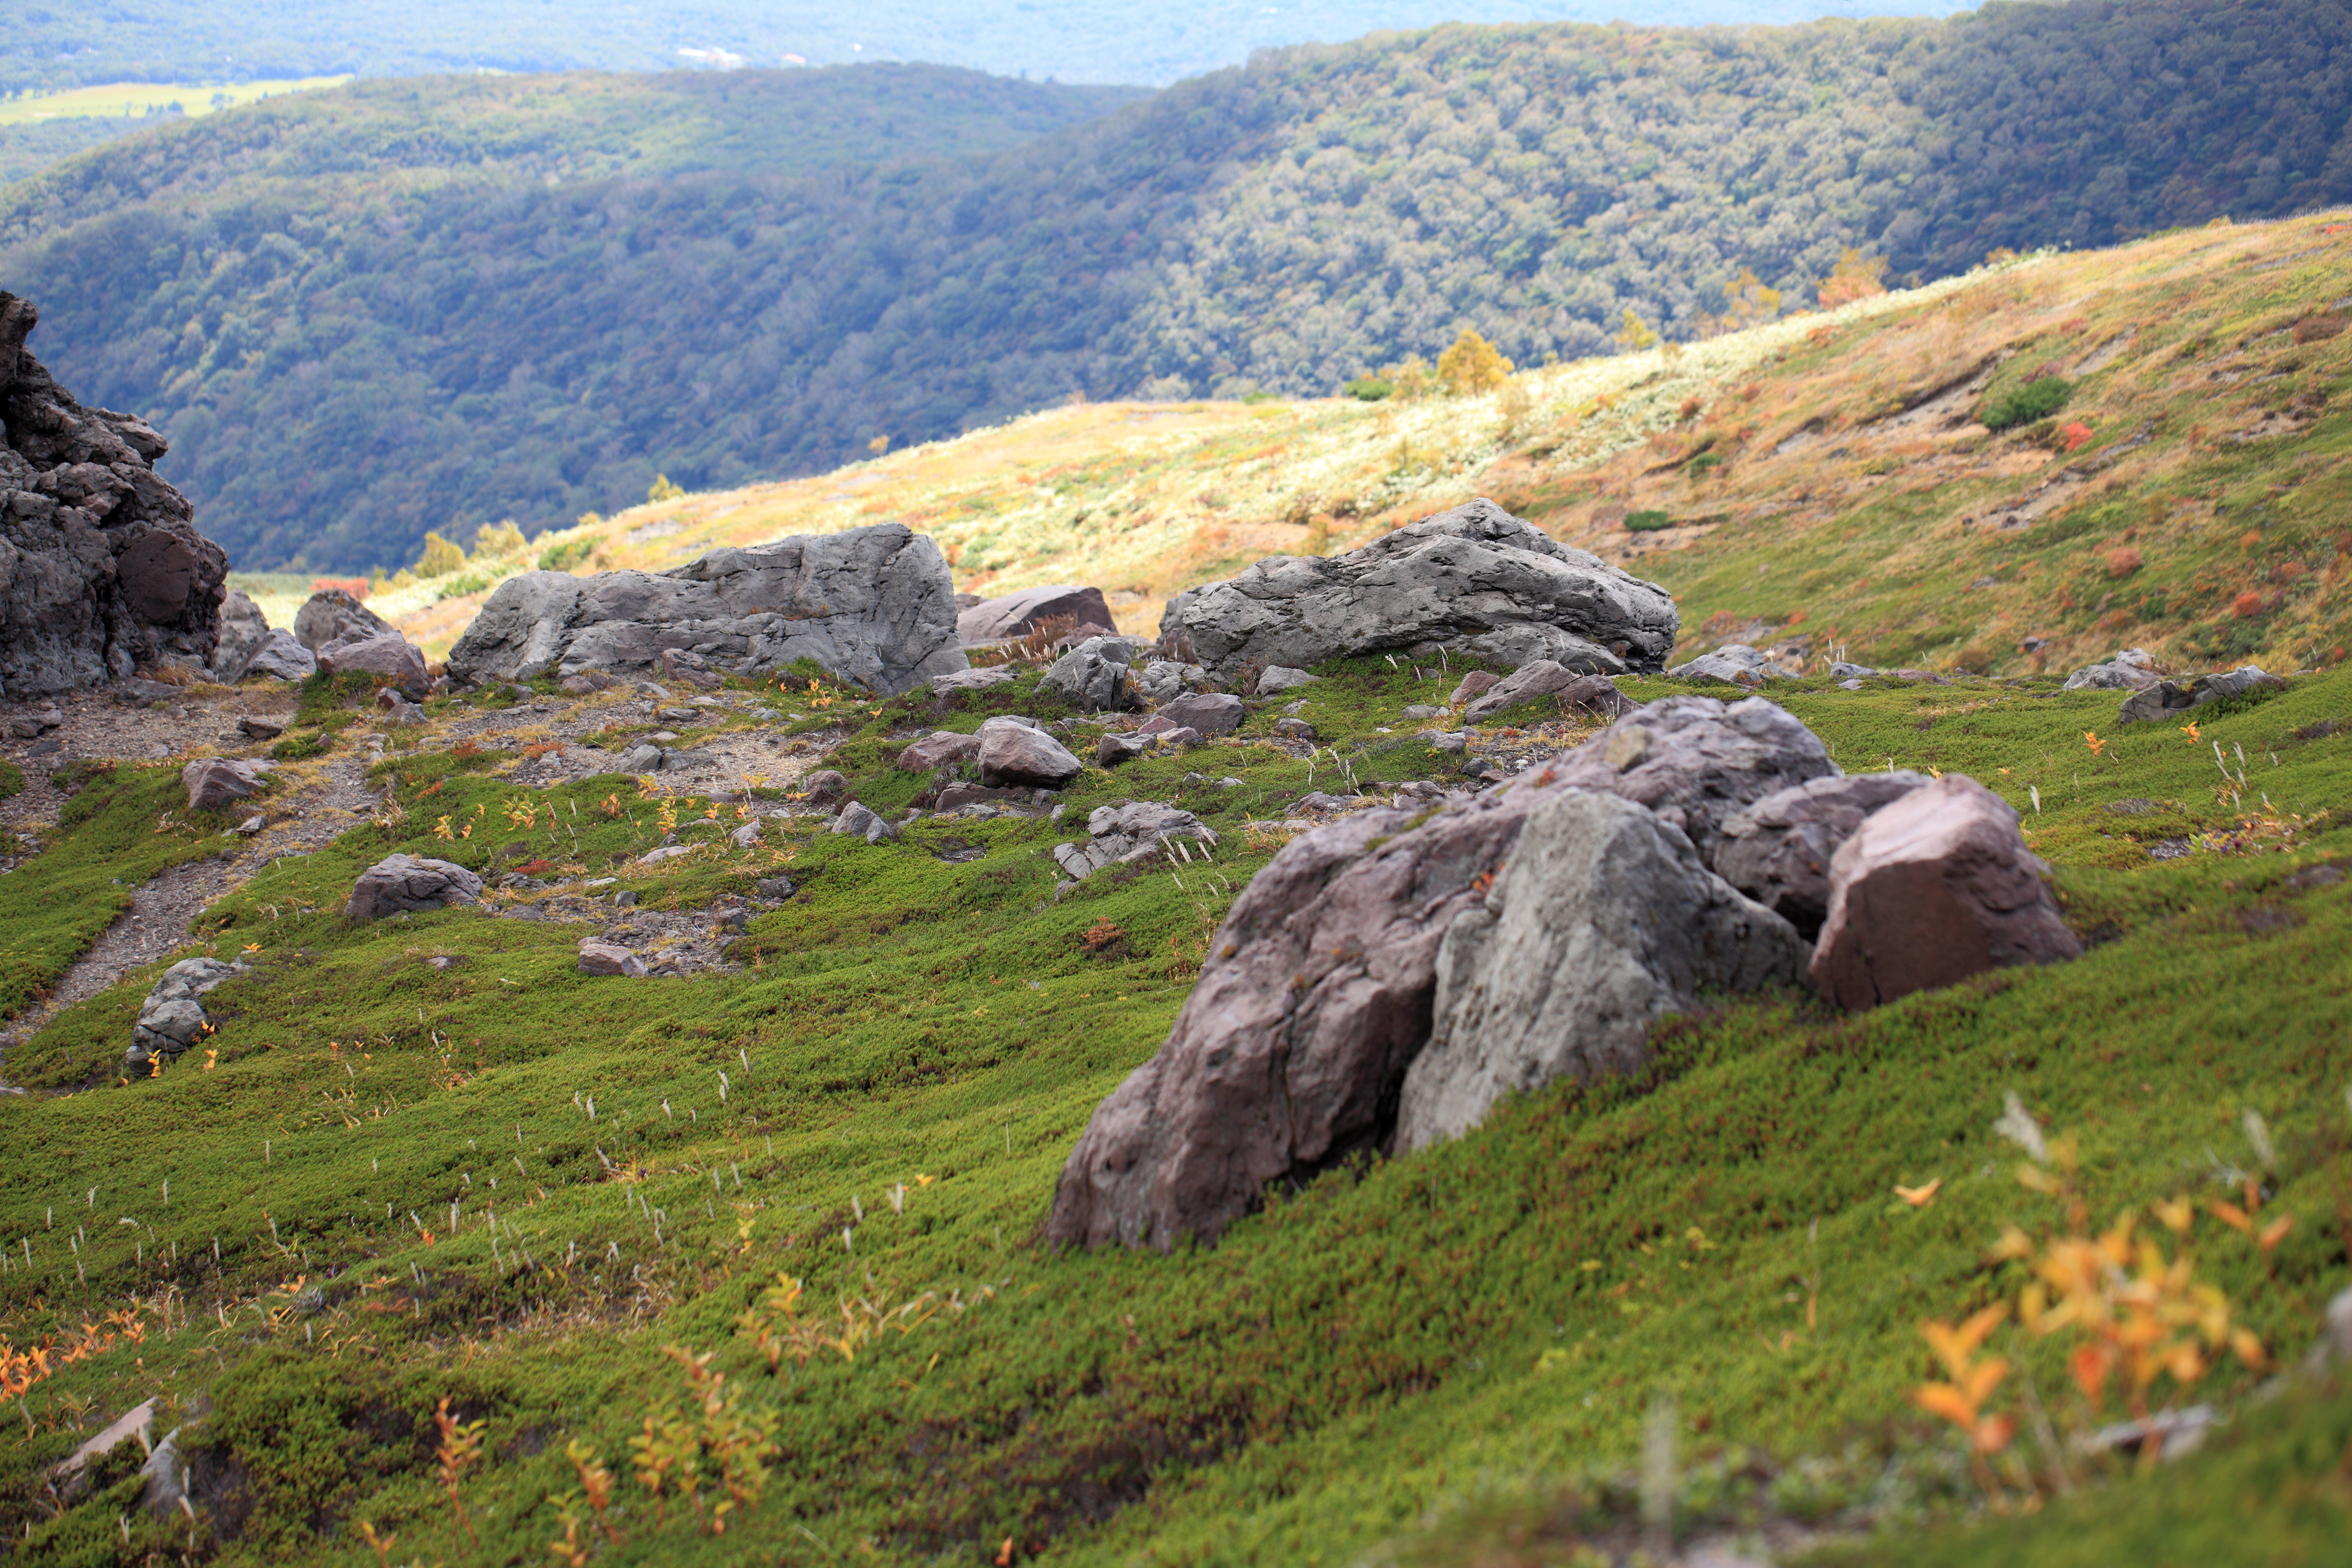
rock, wilderness, walking, mountain, hiking, trail, leaf, hill, adventure, valley, mountain range, cliff, green, high, highland, terrain, ridge, summit, geology, alps, backpacking, plateau, tochigi, 5d, hires, fell, loch, markii, hi, res, resolution, nasu, chausudake, landform, mountain pass, geographical feature, mountainous landforms, geological phenomenon